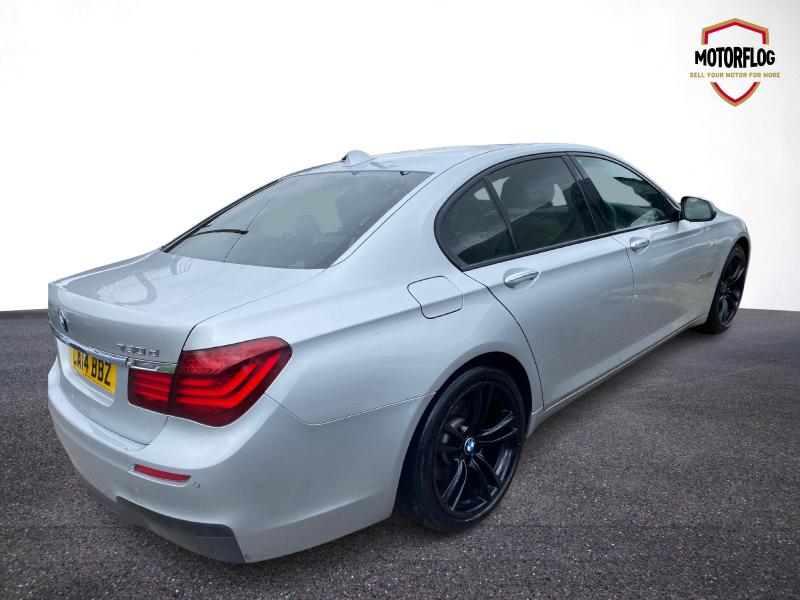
Aucun dommage détecté.
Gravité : aucun